Dijon

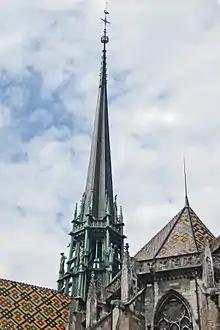
View of the spire of Dijon Cathedral, showing roofs with polychrome tiles.

Dijon was largely spared the destruction of wars such as the 1870 Franco-Prussian War and the Second World War, despite the city being occupied. Therefore, many of the old buildings such as the half-timbered houses dating from the 12th to the 15th centuries (found mainly in the city's core district) are undamaged, at least by organized violence.